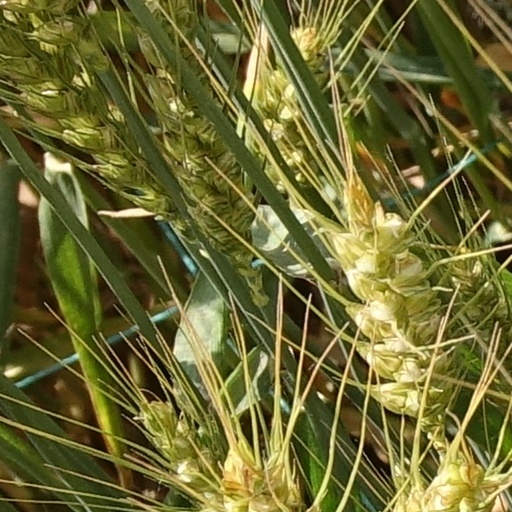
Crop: wheat